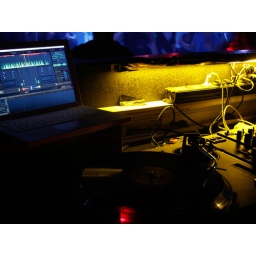
binaural table in yellow